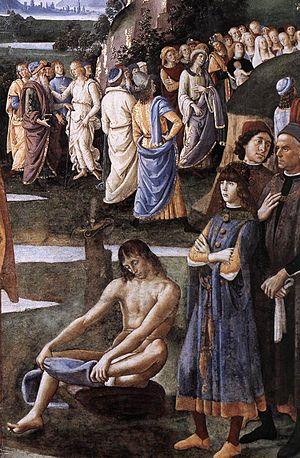
Le Baptême du Christ est une fresque à thème religieux du Pérugin et aides, datant de 1482 environ, faisant partie de la décoration du registre median de la chapelle sixtine au Vatican.